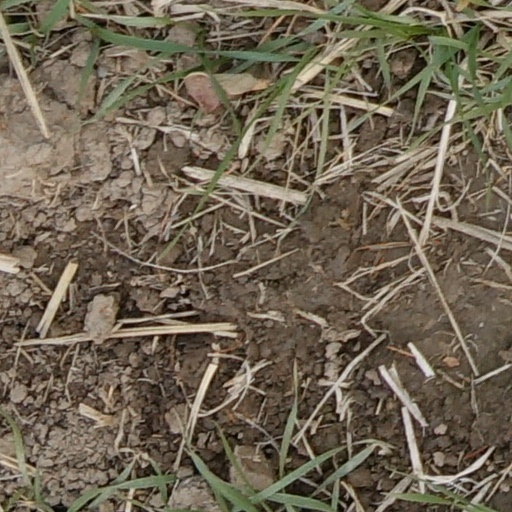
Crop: wheat